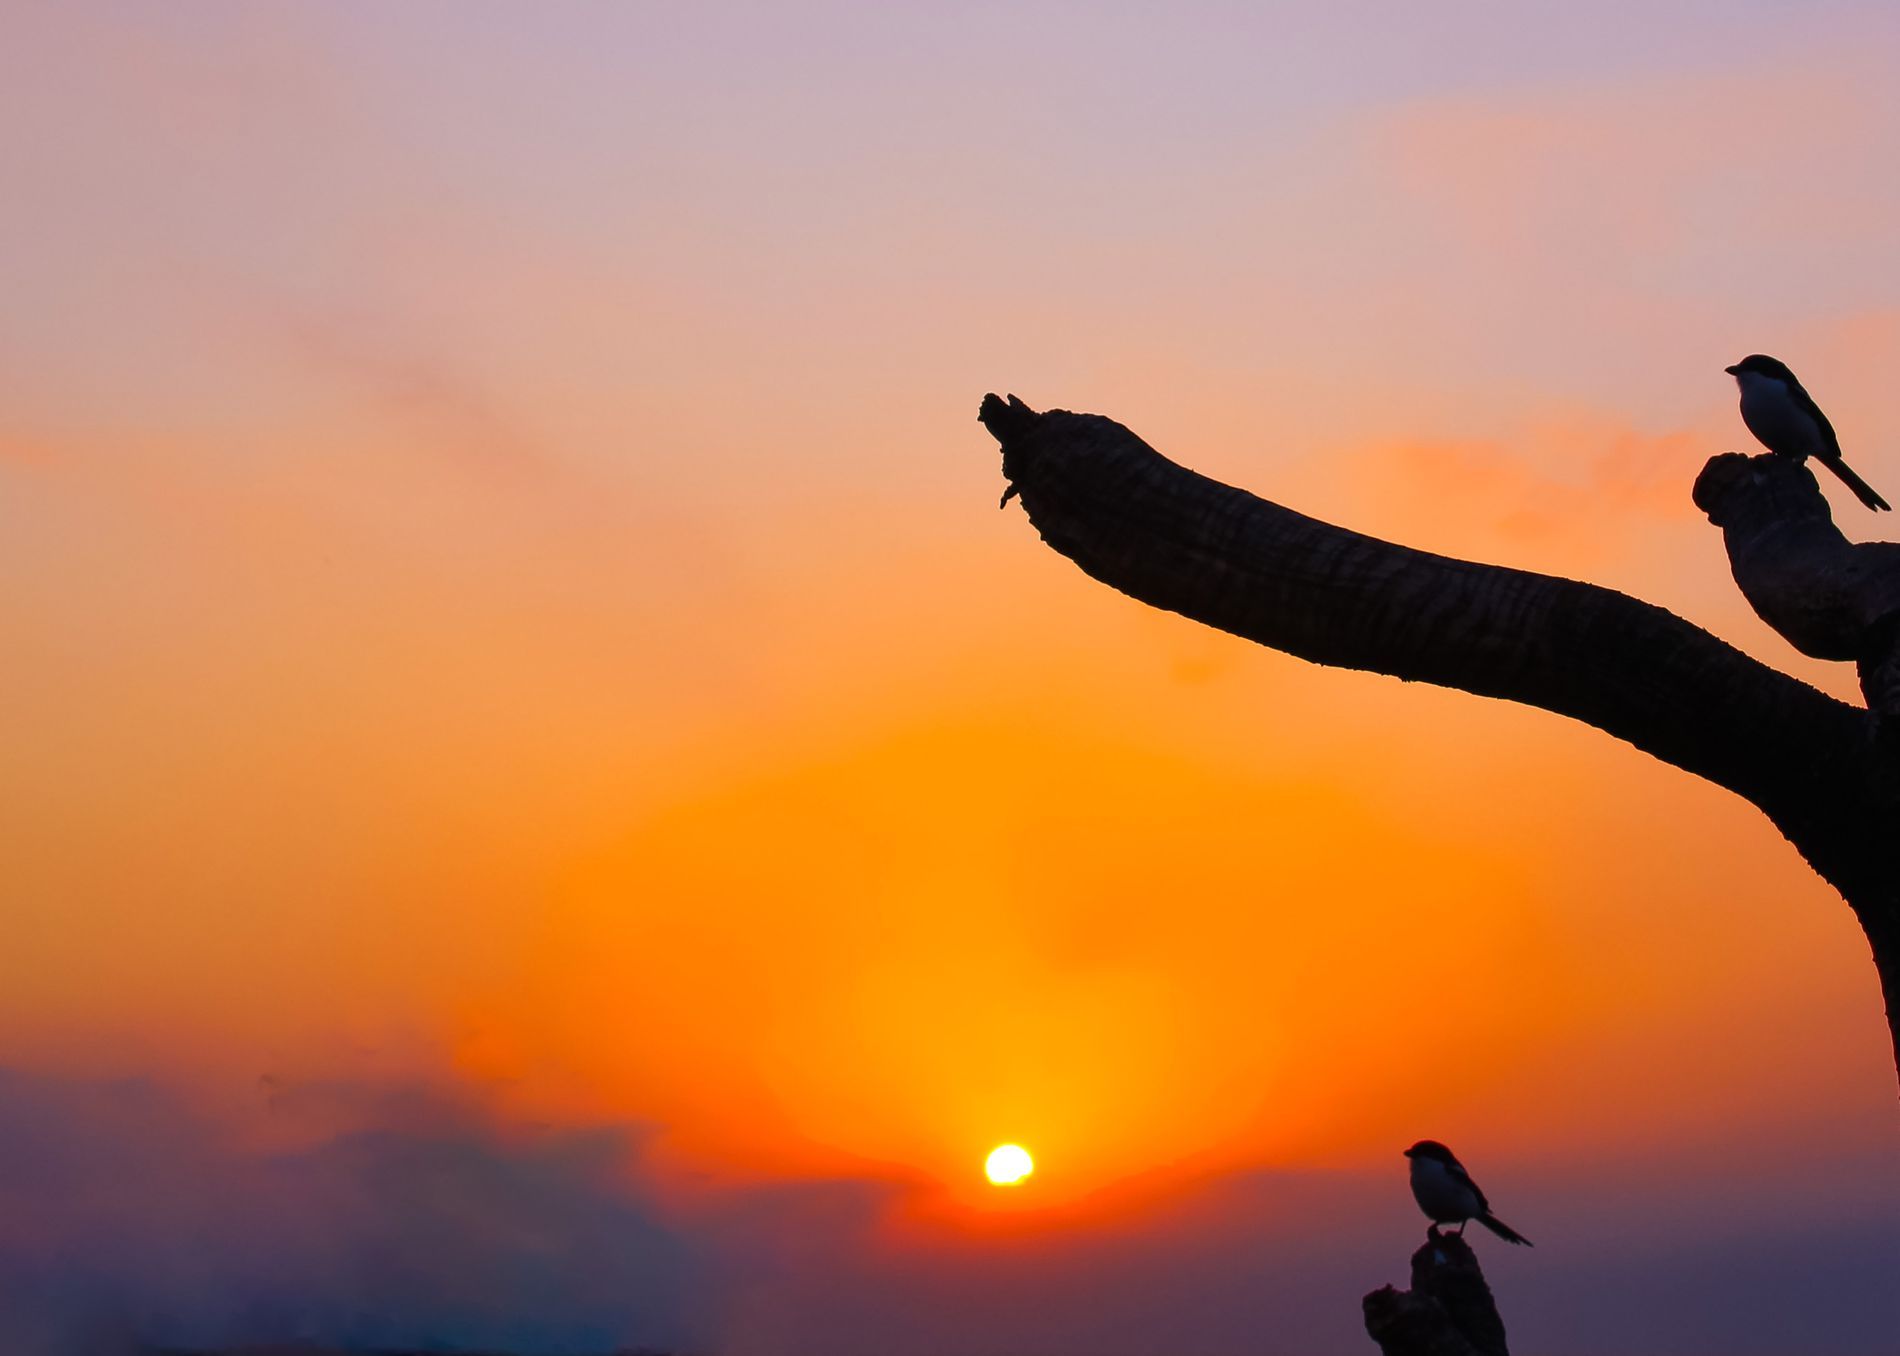
Two Birds Perched on a Tree at Sunset
Two birds perch on bare tree branches against a peaceful sunset as the sky glows with beautiful orange and purple gradients capturing the serene beauty of day's end
Wide Shot: The frame captures the expansive sky with the setting/rising sun and the silhouetted tree branch with the birds. The image employs a full silhouette technique creating a dramatic contrast between the dark birds and tree against the vivid sunset
Labels: Nature, Outdoors, Sky, Animal, Bird, Backlighting, Sunset, Horizon, Sun, Sunrise, Silhouette, Sunlight, Tree branch, Tree branchs
Camera: Canon Canon EOS 1300D
Lens: 18-200mm, Sigma 18-200mm f/3.5-6.3 DC OS
Aperture: F8
Exposure: 1/125 sec
ISO: 100
Focal length: 28.0 mm